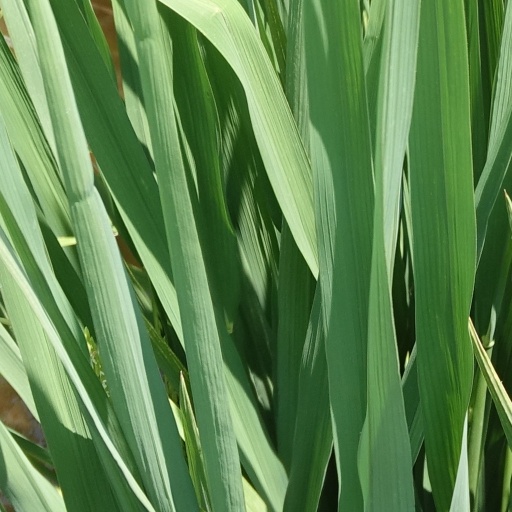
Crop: rice